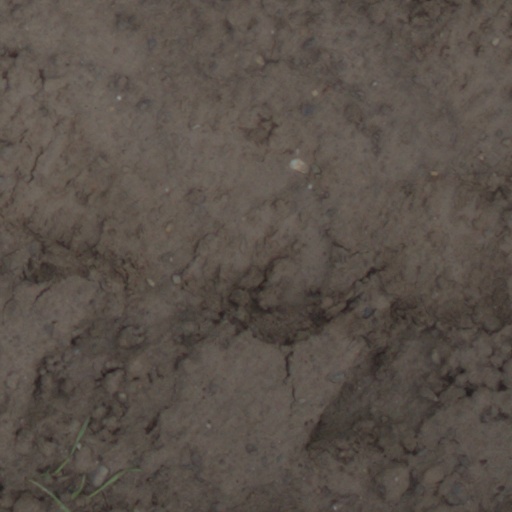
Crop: wheat